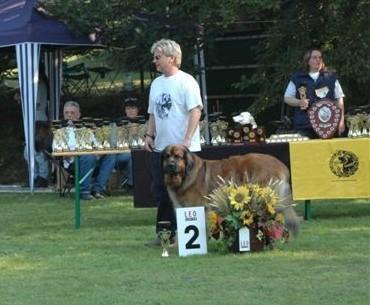
Leonberg